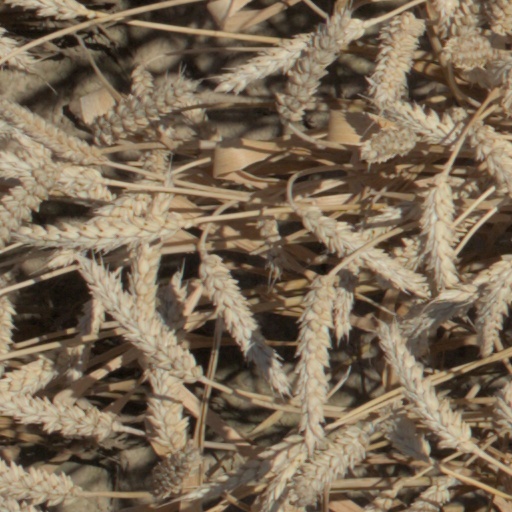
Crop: wheat